AJ Kanwar

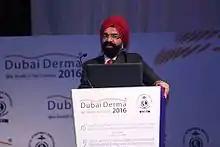

Dr AJ Kanwar (born 29 June 1948) is an Indian Dermatologist. He has been Senior Professor and Head, Department of Dermatology, Venereology & Leprology, PGI Chandigarh and currently practices in his hometown, New Delhi, India. Dr AJ Kanwar is the son of Late Shri Inder Singh and Smt Shanti Devi and was born on 29 June 1948. He attended school in New Delhi and graduated from the prestigious AIIMS, New Delhi in MBBS in 1969. He continued in AIIMS, New Delhi to obtain his post graduate degree (M.D.) in Dermatology and Venereology in 1975. After his senior residency in AIIMS, Dr Kanwar went on a foreign assignment in Benghazi, Libya. He also served a year in St John's Institute of Dermatology, London during a Commonwealth Medical Fellowship. He received a special training in Pediatric Dermatology during this year. To his credit are also time in National Institute of Health, Washington USA in 2006 for a Fellowship in AIDS, and a month in Kurume, Japan in 2010 for special training in Pemphigus. Dr Kanwar's foreign assignment in Libya, ended in 1987 when he returned to join PGI Chandigarh.